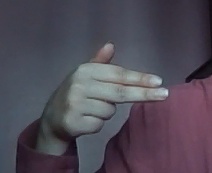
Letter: ghain